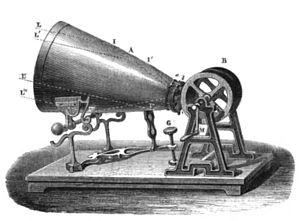
Un phonautographe, conçu par Édouard-Léon Scott de Martinville et construit par Rudolph Koenig